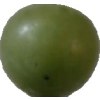
Label: grape